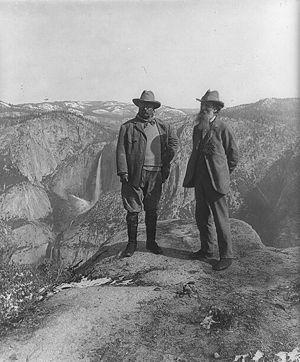
L'environnement aux États-Unis est l'environnement des États-Unis, à savoir l'ensemble des composants naturels du pays, et l'ensemble des phénomènes et interactions qui s'y déploient. Il est l'objet de réglementations et de politiques, et ce depuis le XIXᵉ siècle. Le premier Parc naturel national au monde a été créé aux États-Unis. Par ailleurs, ce pays a connu, et connait encore au XXIᵉ siècle, un développement économique majeur basé sur l'exploitation des ressources, notamment le pétrole et le gaz naturel. Il est le deuxième pays émetteur de dioxyde de carbone du monde derrière la Chine.
La présidence de Theodore Roosevelt débuta le 14 septembre 1901, date de l'investiture de Theodore Roosevelt en tant que 26ᵉ président des États-Unis après l'assassinat du président McKinley, et prit fin le 4 mars 1909. Membre du Parti républicain, Roosevelt était alors vice-président des États-Unis depuis seulement 194 jours quand il accéda à la présidence. Il se présenta pour un mandat complet de quatre ans à l'élection présidentielle de 1904 et fut élu à une majorité écrasante. Son secrétaire à la Guerre William Howard Taft lui succéda à la Maison-Blanche.
Le parc national de Yosemite est un parc national américain situé dans les montagnes de la Sierra Nevada, dans l'est de la Californie. Avec une superficie totale de 3 081 km², il est le troisième plus grand parc de Californie. Classé parc national le 1ᵉʳ octobre 1890, le Yosemite est le deuxième plus ancien de l’histoire américaine, après celui de Yellowstone. Plus de 3,5 millions de touristes le fréquentent chaque année avec un record de 5 millions en 2016, ce qui en fait, avec le Grand Canyon et les Great Smoky Mountains, l’un des sites naturels les plus visités du pays. Ses chutes d’eau et ses dômes granitiques spectaculaires attirent chaque année des milliers de randonneurs et de grimpeurs venant du monde entier. Le Yosemite est un parc de haute montagne dont la diversité naturelle et paysagère a été reconnue patrimoine mondial par l’UNESCO en 1984. Mais l’intense fréquentation touristique, au printemps et en été, pose des problèmes environnementaux dans la vallée de Yosemite.
John Muir est un écrivain américain, né en Écosse. Il fut l'un des premiers naturalistes modernes, militant de la protection de la nature. Ses lettres, essais, et livres racontent ses aventures dans la nature et la vie sauvage, notamment dans les montagnes de la Sierra Nevada en Californie ; très lus à son époque, ils sont encore très populaires aujourd'hui. Son action a contribué à sauver la vallée de Yosemite et d'autres espaces sauvages. Le Sierra Club, qu'il a fondé, est à ce jour une des plus importantes organisations de protection de l'environnement des États-Unis. Ses écrits et sa philosophie ont fortement influencé la naissance du mouvement écologiste moderne.